Brett Kern

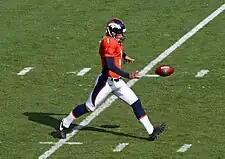
Kern in 2009

Kern remained as the Broncos' punter in his second professional season. In the season-opener against the Cincinnati Bengals, Kern had a season-high eight punts for a season-high 340 net yards for a 42.5 average. In the next game against the Cleveland Browns, he had two punts for 109 net yards for a season-high 54.5 average.